Bands and musicians from Yorkshire and North East England

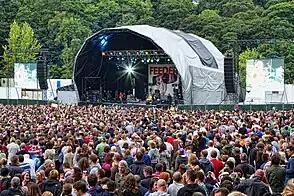
Bingley Music Live

Since the completion of the Leeds Arena (capacity 13,500) in May 2013 there are now three large, purpose-built arenas in the region, the other two being Newcastle (11,000) and Sheffield (13,500). The KC Stadium in Hull is used as a concert venue having hosted REM and The Who. Elland Road in Leeds is also used as one having hosted U2, Queen, Happy Mondays and the Kaiser Chiefs.